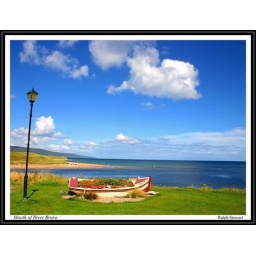
Mouth of River Brora Sutherland Scotland - Lampost and flower boat under blue sky.